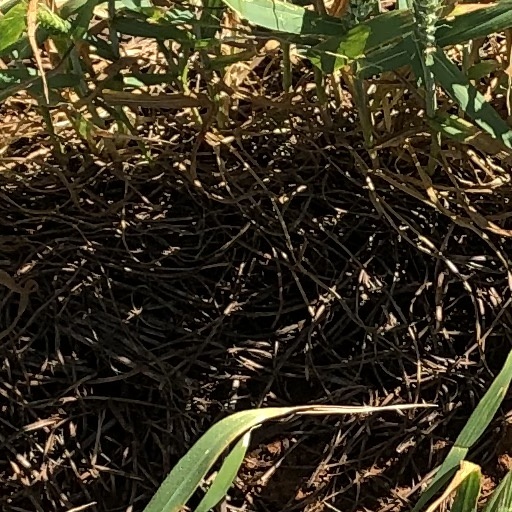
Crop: wheat